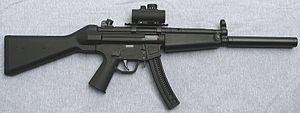
Le GSG5 est un pistolet mitrailleur allemand, copie du MP5 en .22 Long Rifle et fabriqué par German Sport Guns.